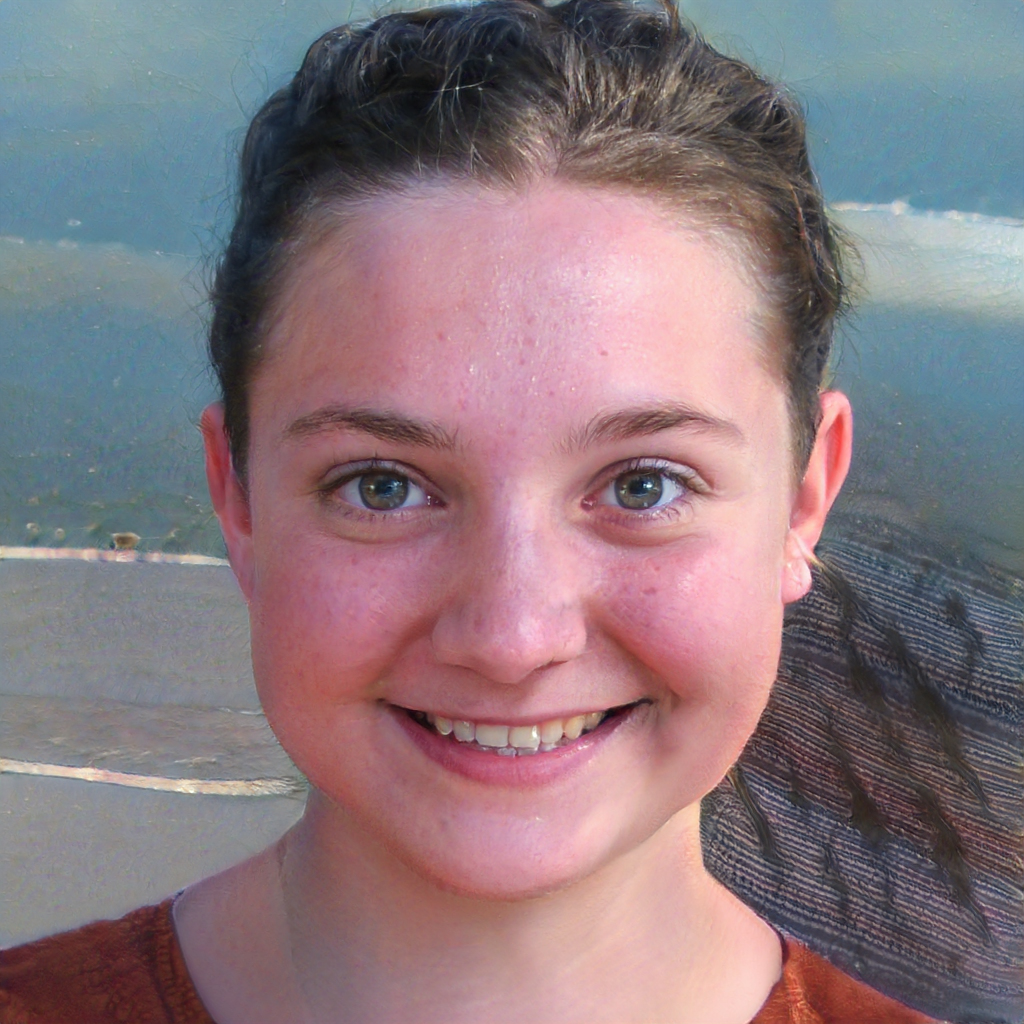
Gender: Female